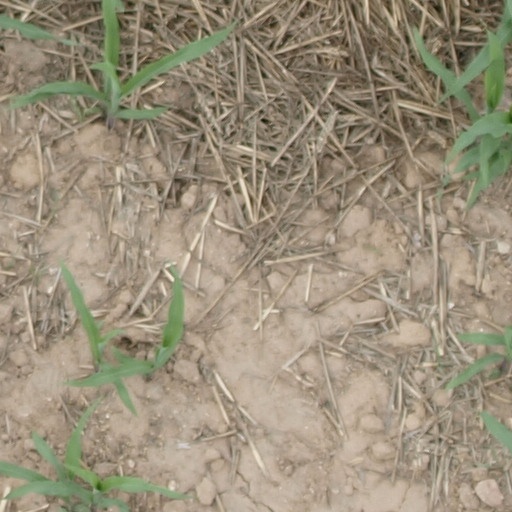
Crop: maize; corn